Theatre of ancient Greece

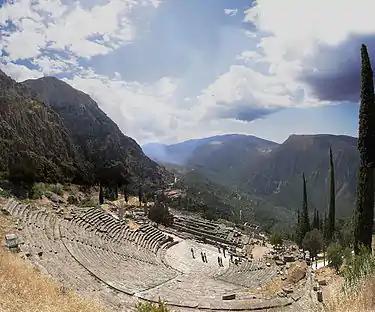
The Ancient Theatre of Delphi

The was the seating area, built into a hill to create a natural viewing space. The first seats in Greek theatres (other than just sitting on the ground) were wooden, but around 499 BC, the practice of inlaying stone blocks into the side of the hill to create permanent, stable seating became more common. They were called the and reserved for priests and a few of the most respected citizens. The separated the upper and lower seating areas.